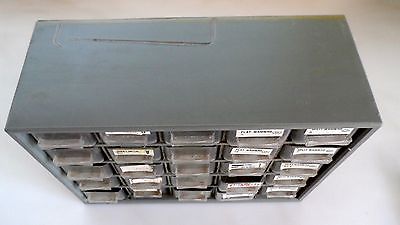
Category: cabinet